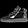
Label: Sneaker